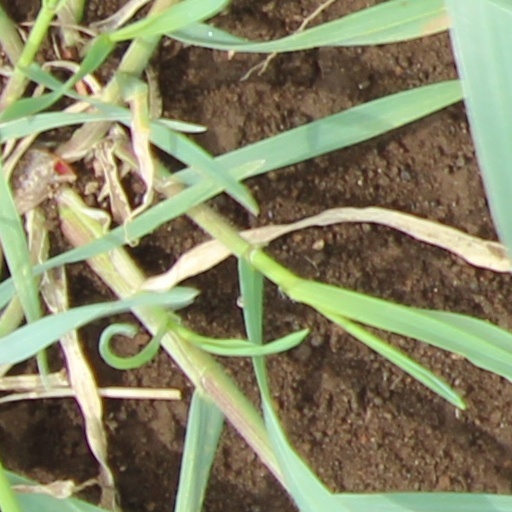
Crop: wheat